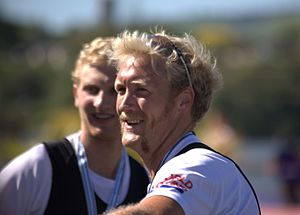
Eric Murray
Eric Murray (forrest) sammen med Hamish Bond (2010)
Eric Gordon Murray er en newzealandsk tidligere roer, dobbelt olympisk guldvinder og ottedobbelt verdensmester.